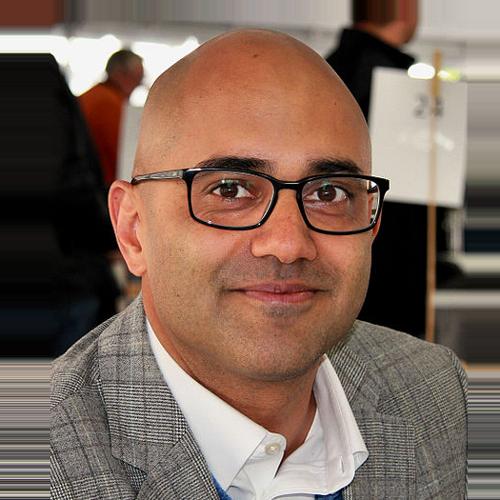
Age: 41